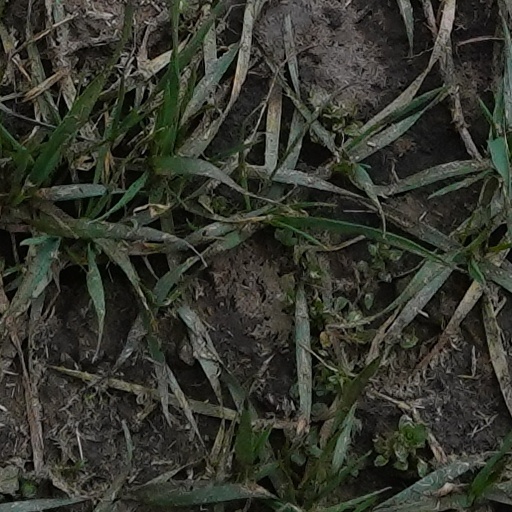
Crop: wheat